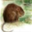
Label: shrew